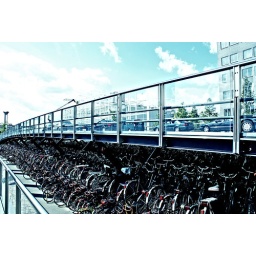
cars over bikes